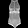
Label: T - shirt / top